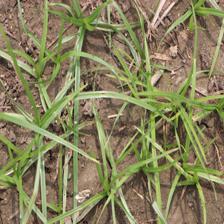
Label: Grass